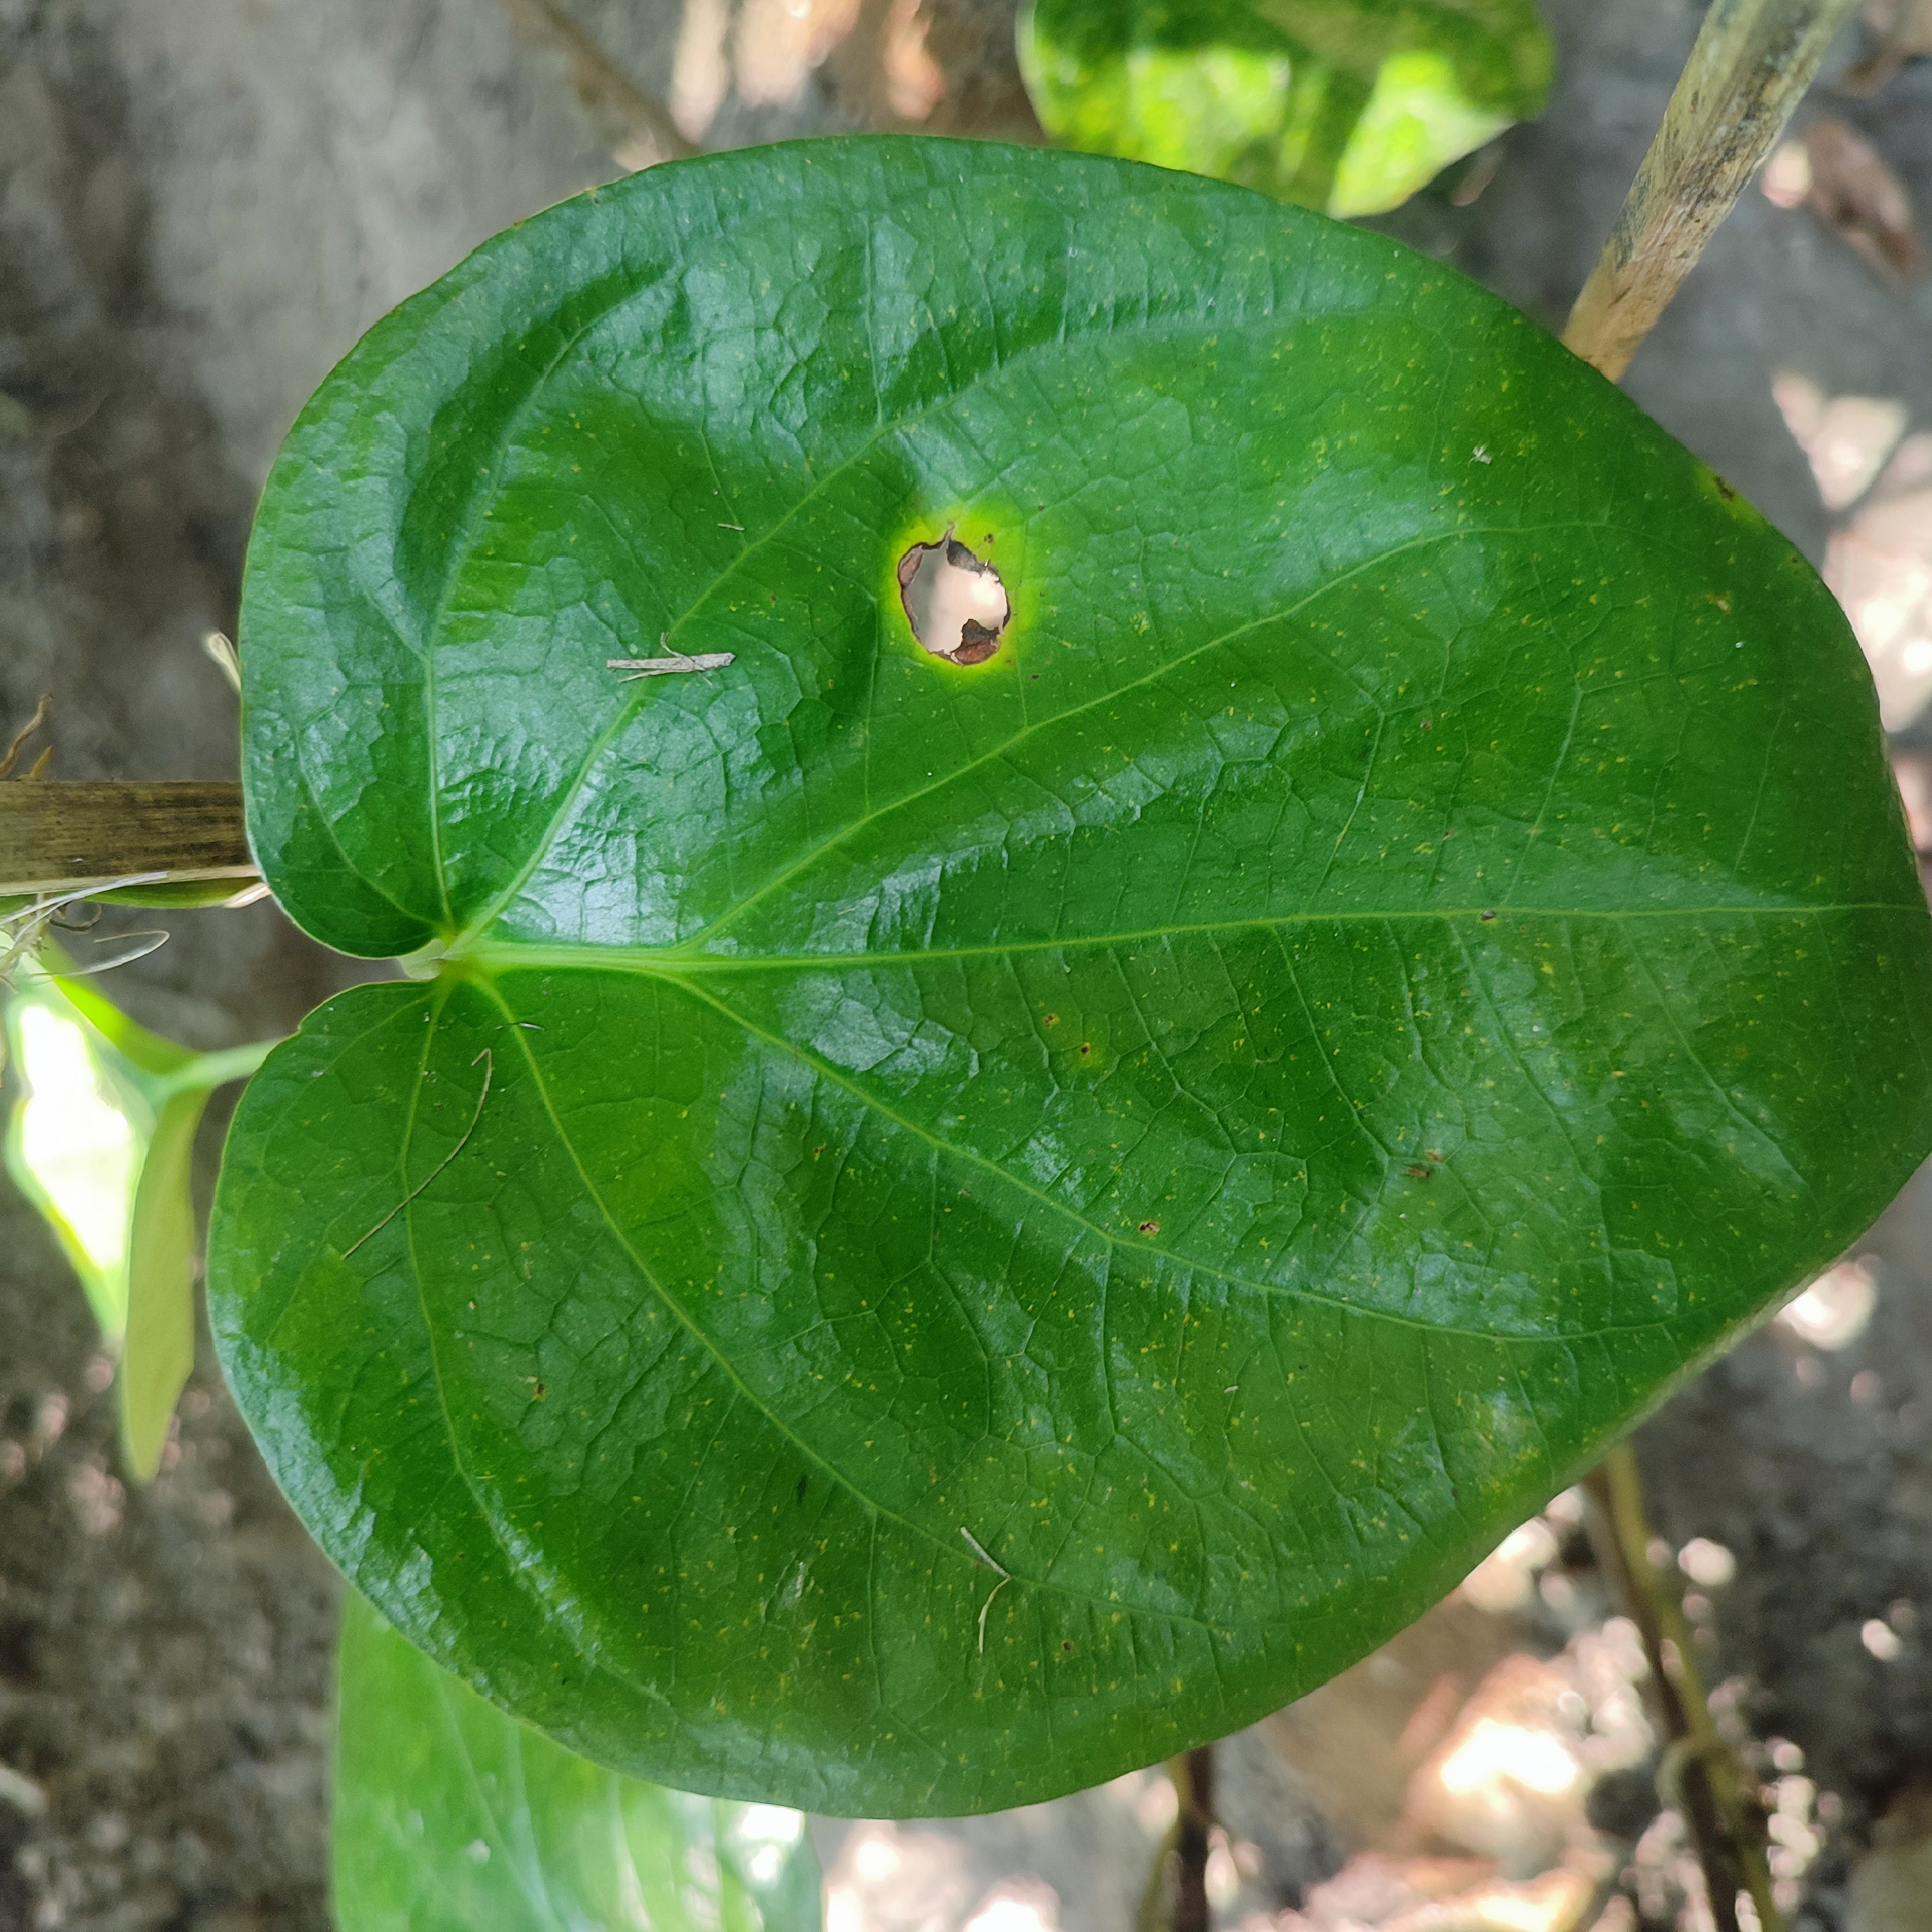
Label: Bacterial_Leaf_Disease